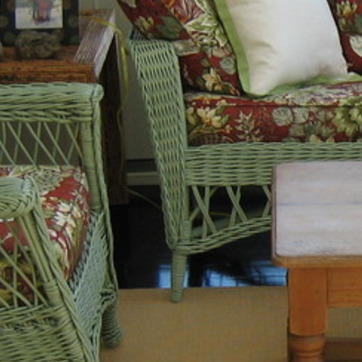
Material: other